Final Blackout

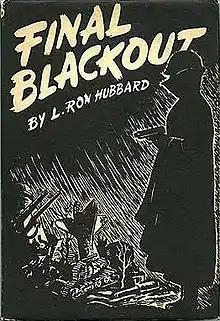
Dust-jacket from the first edition

Final Blackout is a dystopic science fiction novel by American writer L. Ron Hubbard. The novel is set in the future and follows a man known as "the Lieutenant" as he restores order to England after a world war. First published in serialized format in 1940 in the science fiction magazine "Astounding Science Fiction", "Final Blackout" was published in book form in 1948 by The Hadley Publishing Co. Author Services Inc. published a hardcover edition of the book in 1988, and in 1989 the Church of Scientology-affiliated organization Bridge Publications said that a film director named Christopher Cain had signed a contract to write and direct a movie version based on the book.